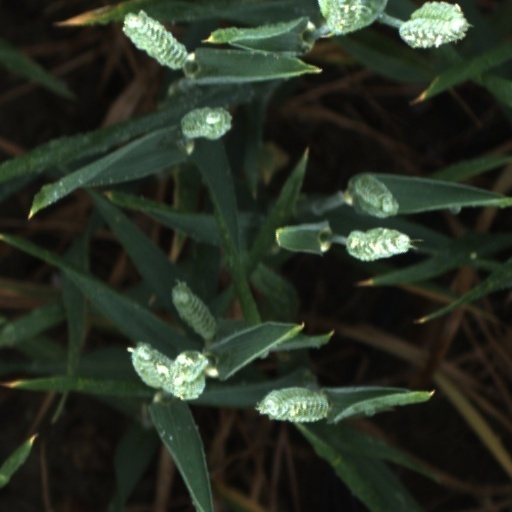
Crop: wheat